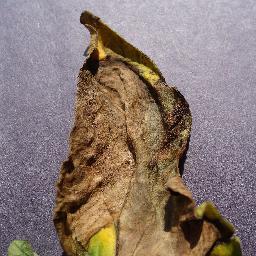
Label: Tomato___Late_blight